Chinchaypujio District

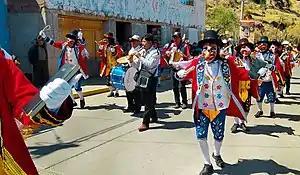
"Siqllas Chinchaypujio" dancers in Chinchaypujio

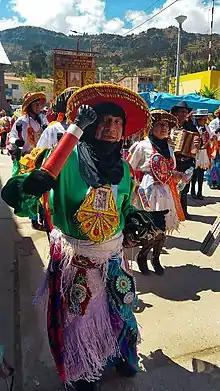
"Q'apaq Negro" and "Negrillas" dancers in the "Virgen Asunta" parade

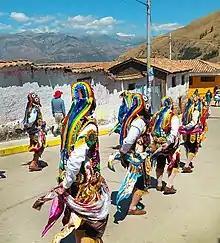
"Contra Danzas" in a Chinchaypujio parade

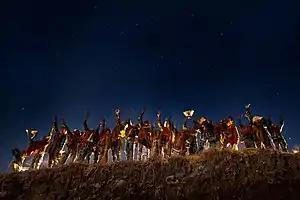
The "Coca Saruy" dancing child troupe "Terrala Cocasaru" in Chinchaypujio after a parade

Many of the costumes in Chinchaypujio feature Court dress-style black buckled shoes, a satirical commentary on colonial Aristocracy.